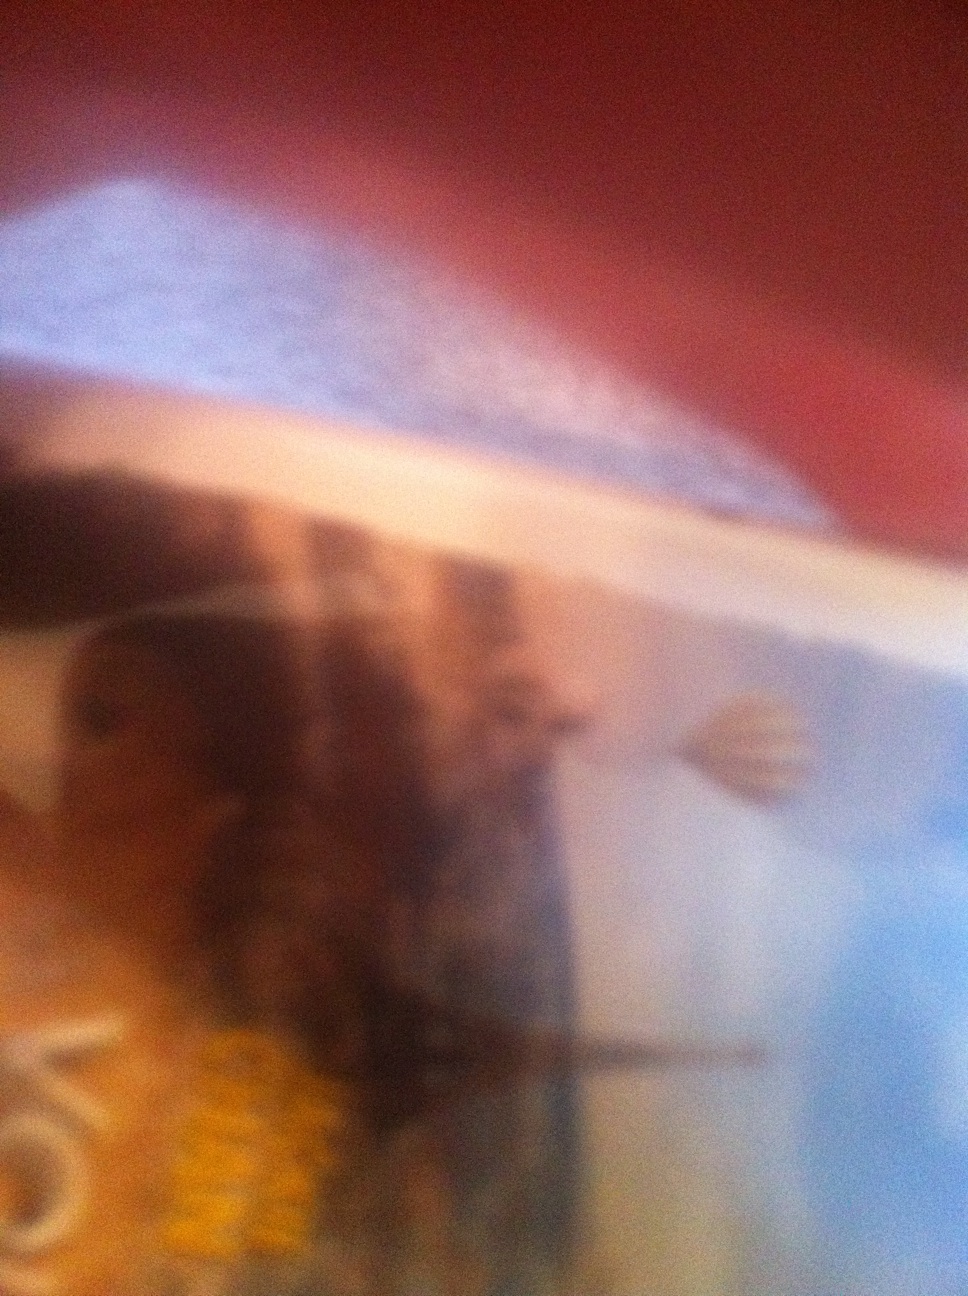Question: What is the name of this film?
Answer: unanswerable